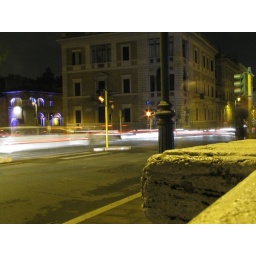
Italian road junction by night. Flashing amber for warning, no controlling lights - hard to cross by foot